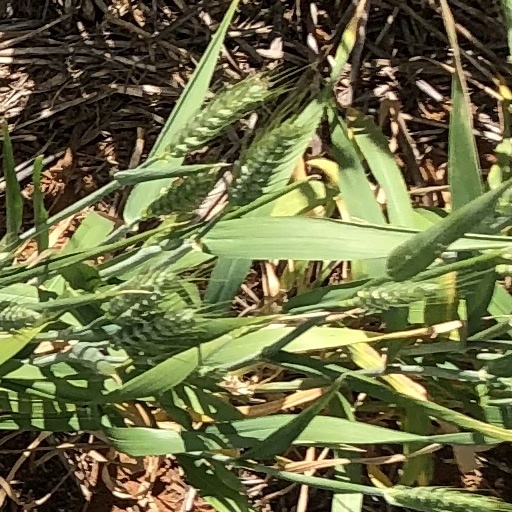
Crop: wheat